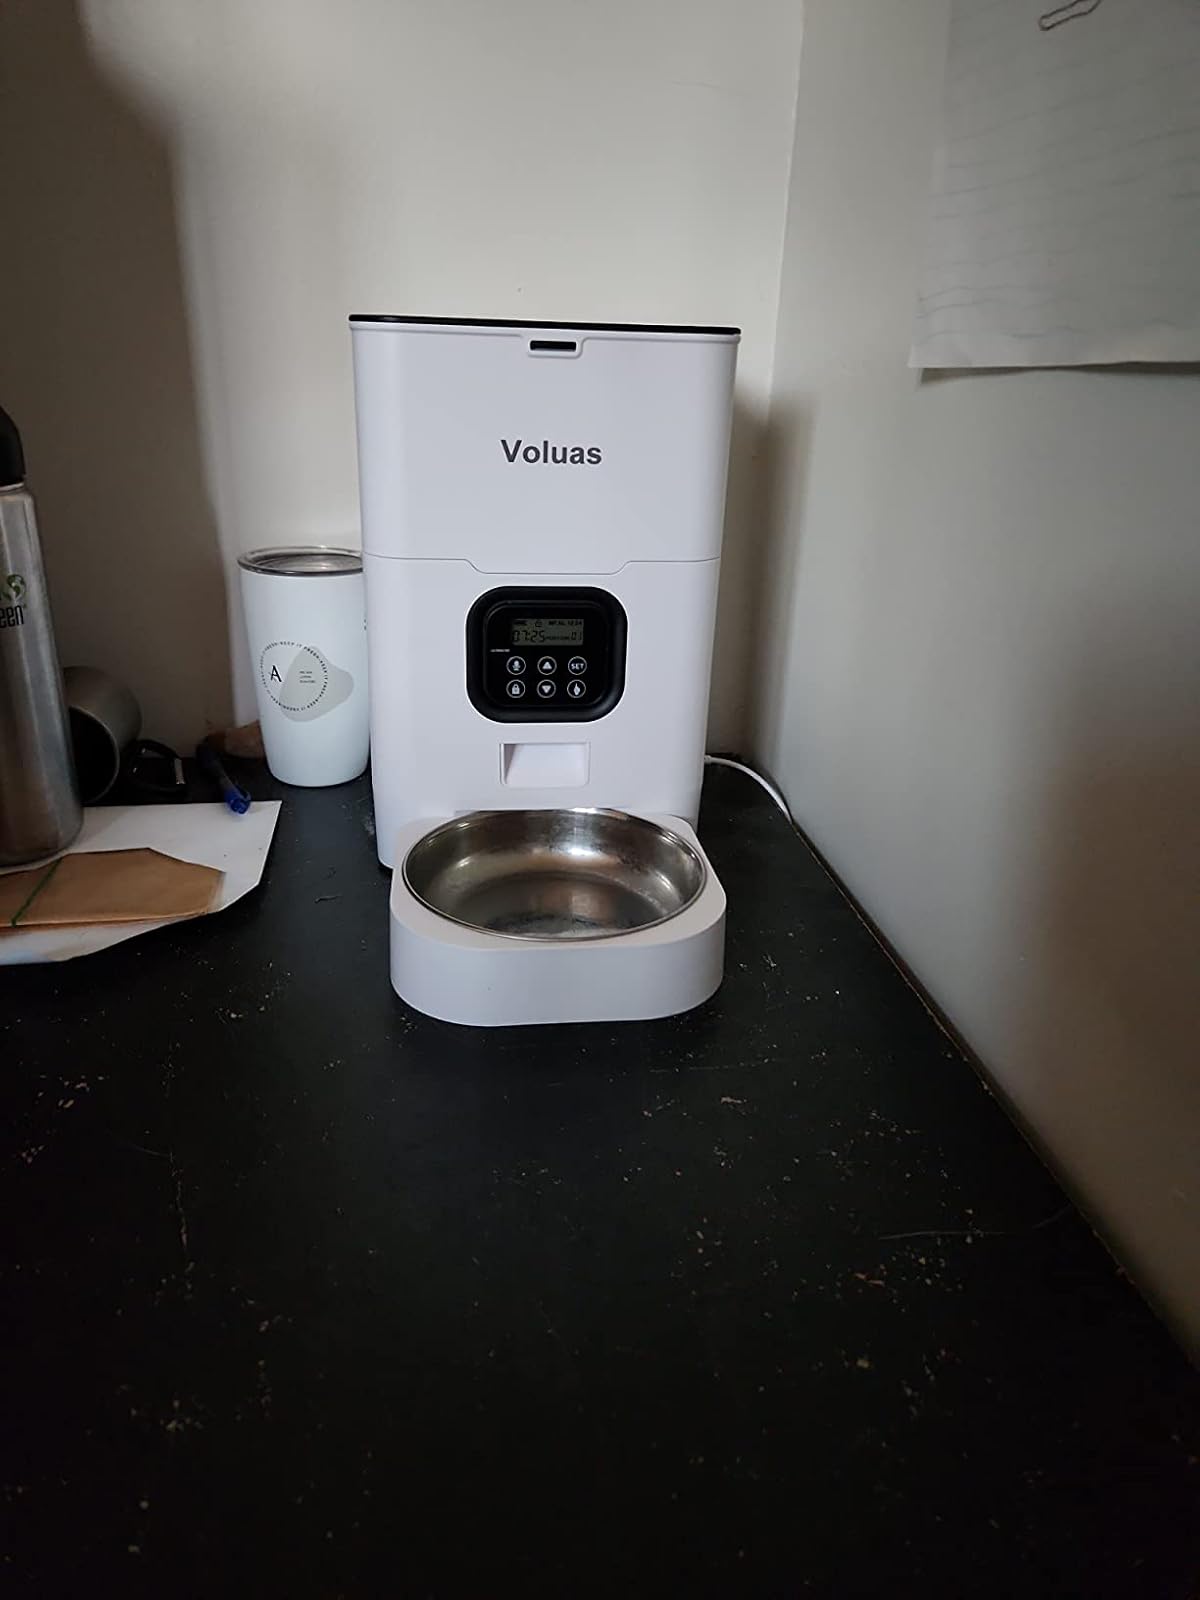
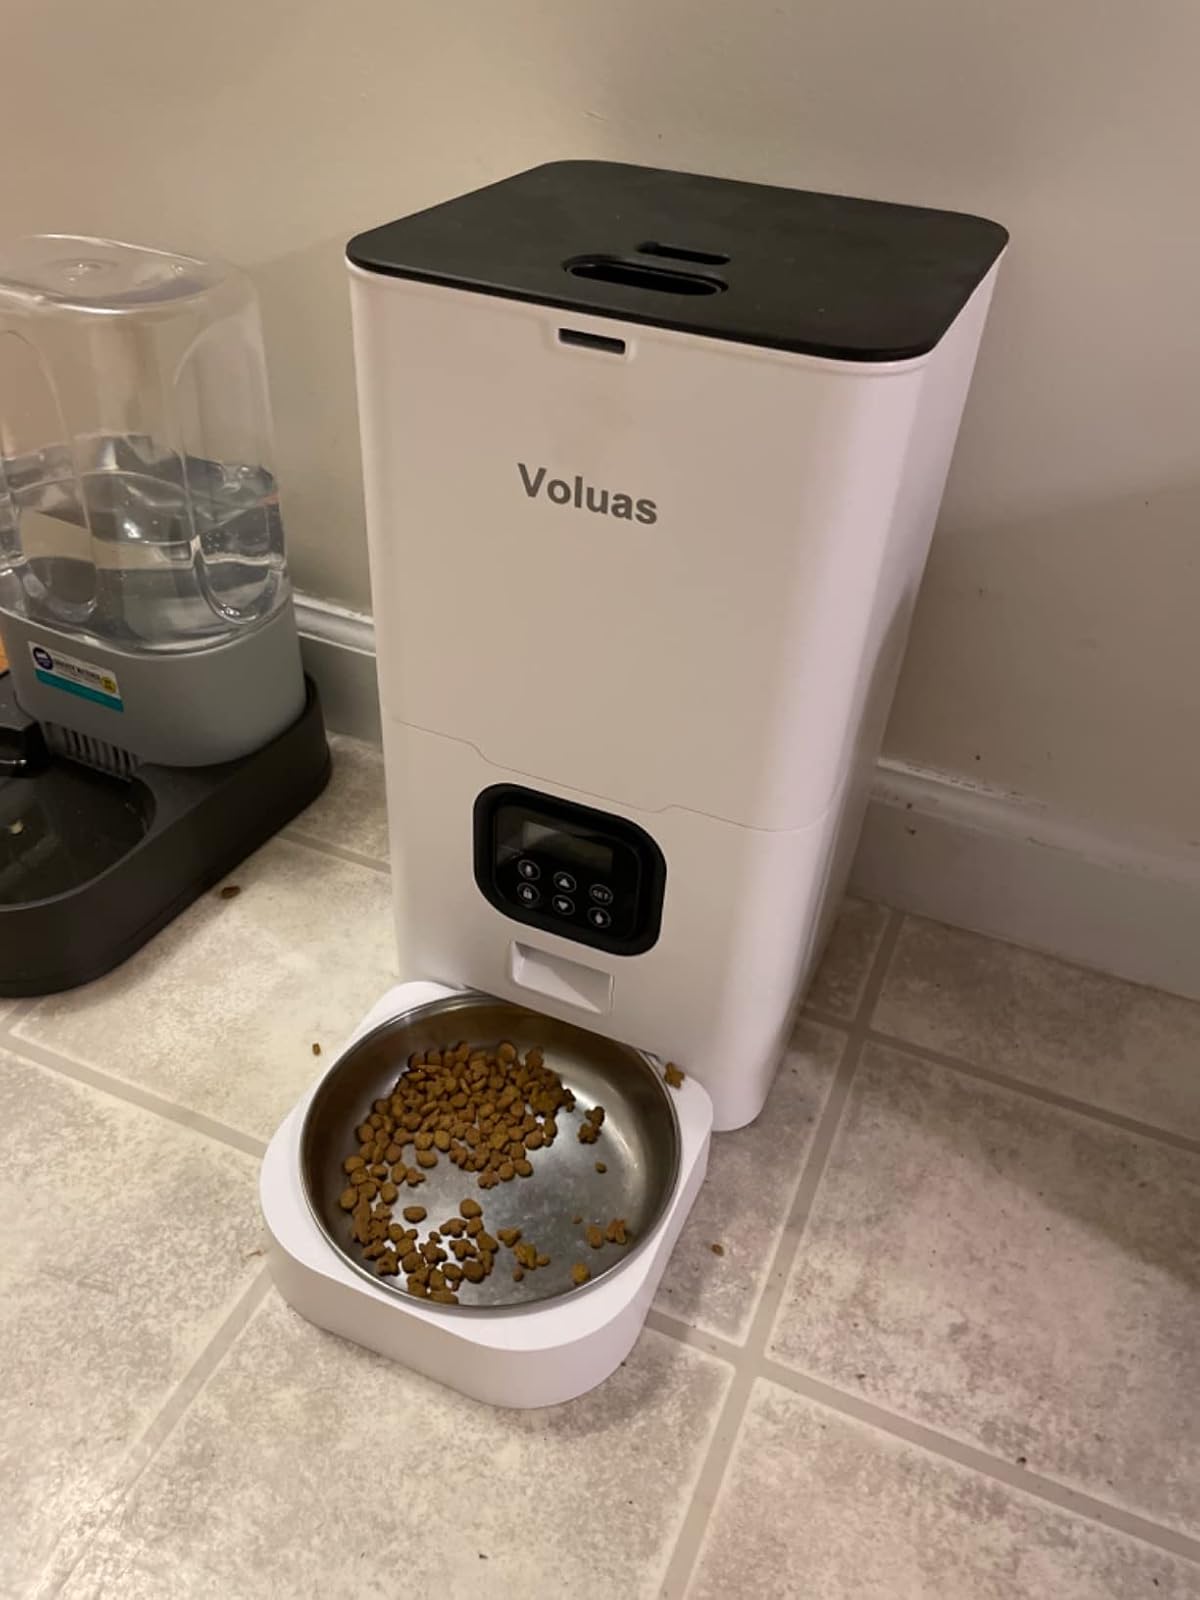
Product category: items_feeder
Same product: yes